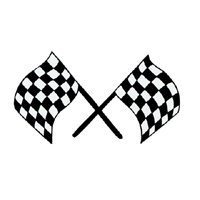
Item Name: KITCHENS OF INDIA ENTRE RTE PINDI CHANA CURRY CH, 10 OZ
Value: 10.0
Unit: Fl Oz

Price: 2.87